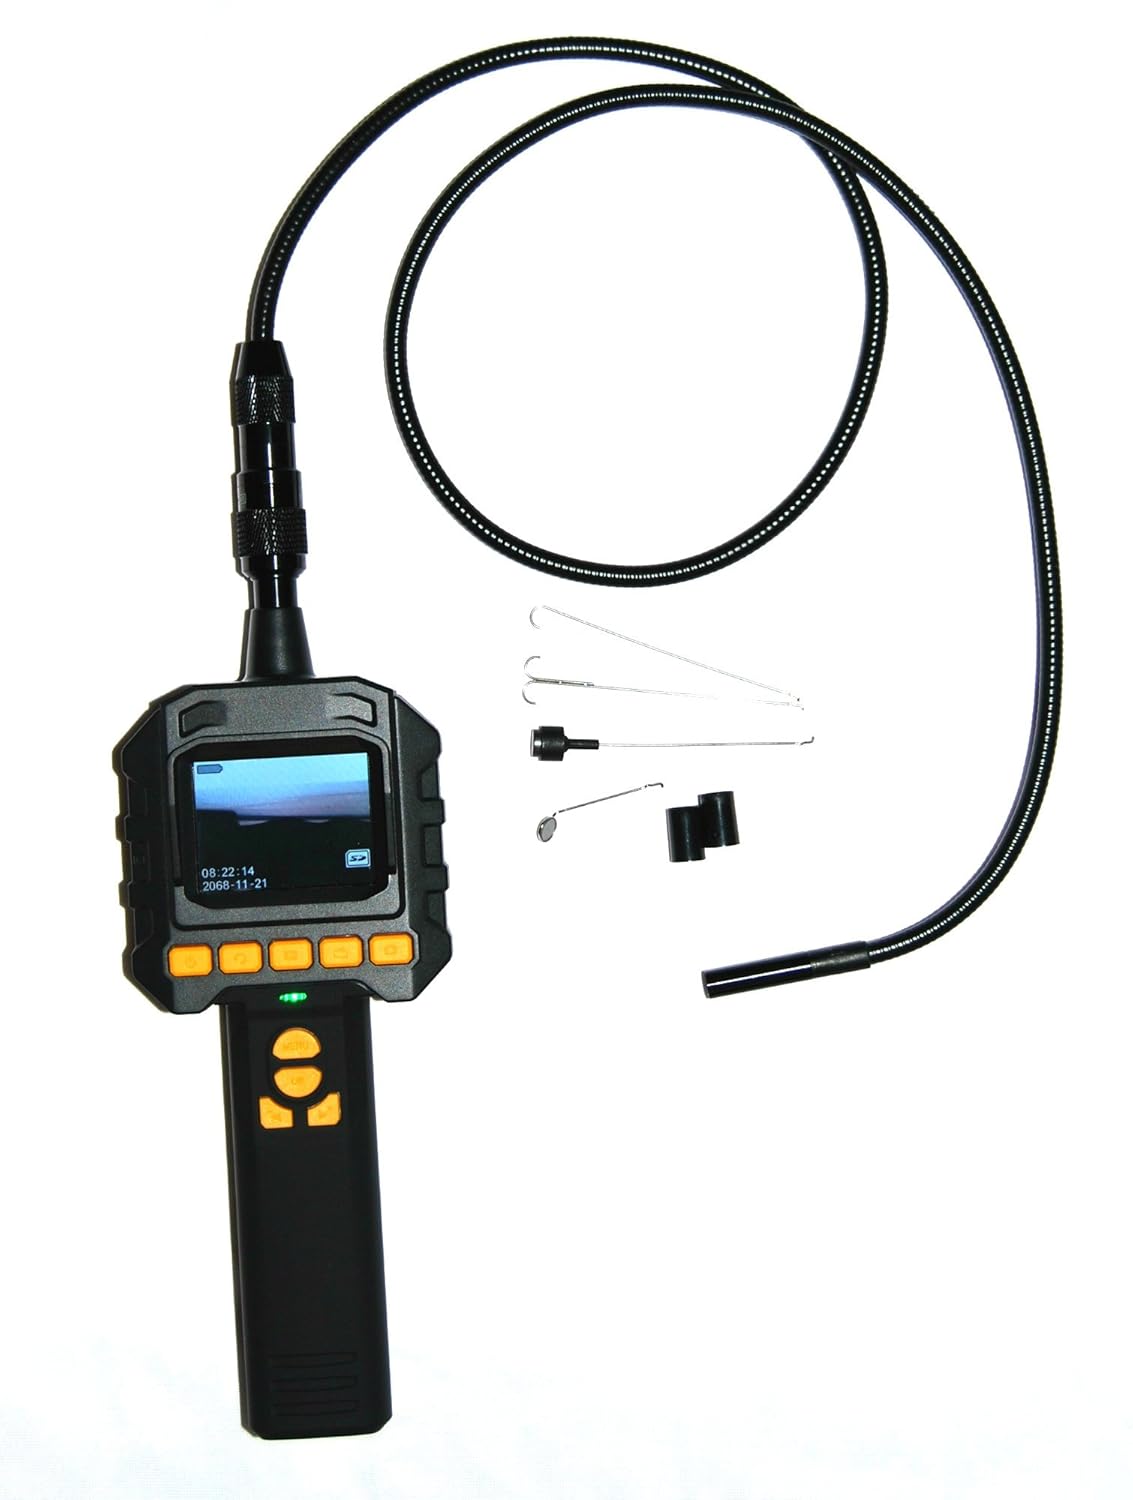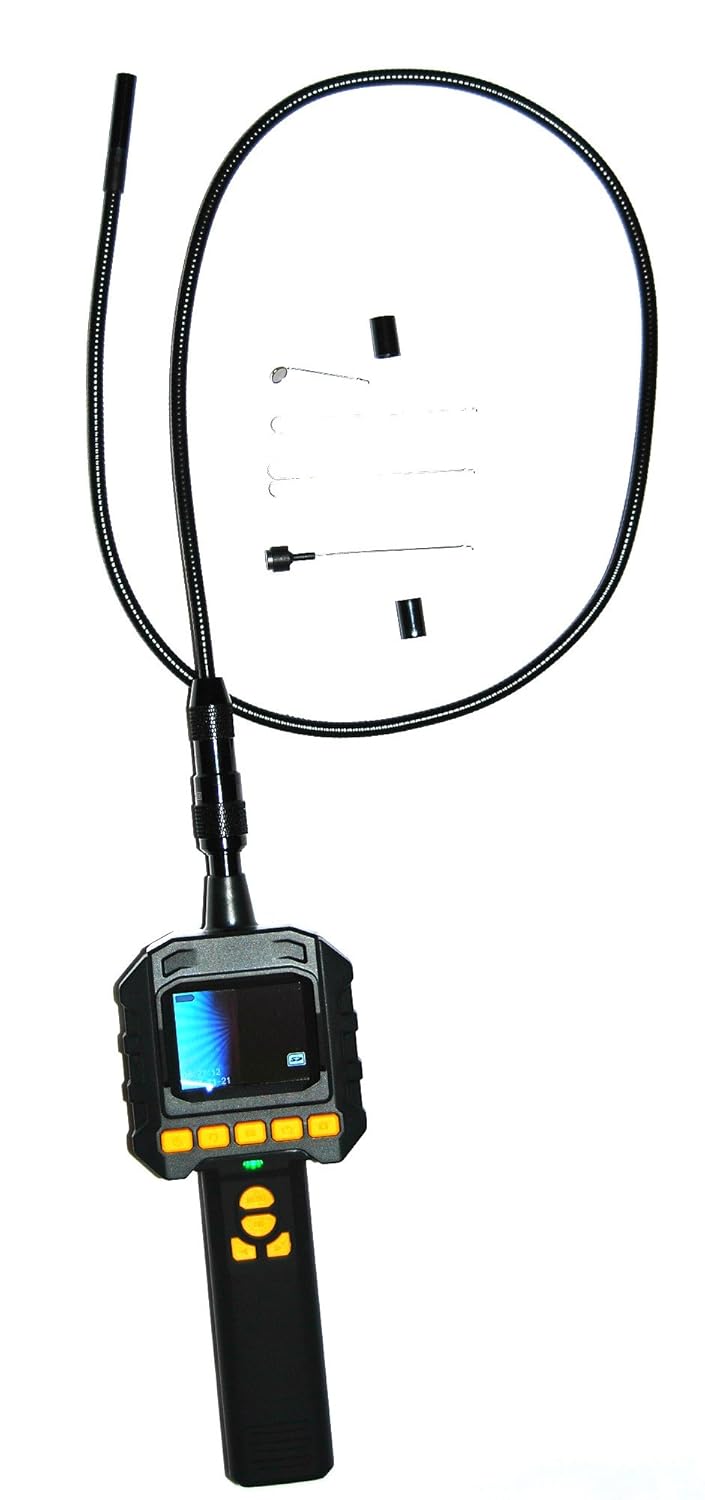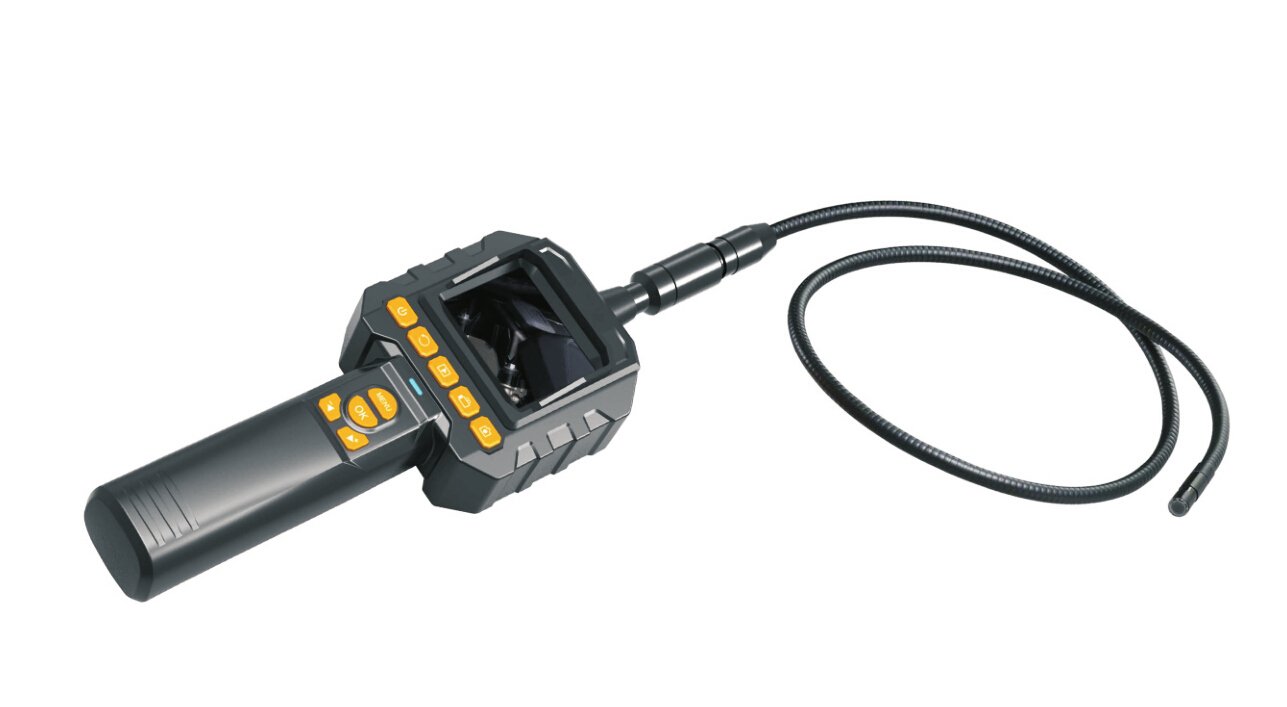
Vividia LGR-240-9 9mm Photo & Video Recordable Flexible Inspection Camera Borescope Endoscope with 2.4" LCD Monitor
Category: Industrial & Scientific
The Recordable Portable Flexible Digital Inspection Camera with 2.4” LCD Monitor allows you to perform detailed visual inspection in hard-to-reach areas, even in total darkness or under water. This Vividia LGR-240-9 can record videos and take pictures. The image files are stored on a 4G SD card. The 100cm (3.3ft) flexible cable can be bent into many shapes to fit into unreachable areas, and the 2.4” full color LCD screen allows you to view live image and video. It is possible to add extensions to the unit for a longer cable (extension cables are sold separately). The small 9mm camera head is perfect for up-close visual inspections in tight spaces. Waterproof camera head and cable withstand wet environments. This inspection camera also comes with a set of accessories: a mirror for side view, a magnet and a hook for picking up hard-to-retrieve items. Powered by 4x AA batteries, this unit is ideal for use in automotive maintenance, electrical repair, plumbing applications, HVAC/R and the visual inspection of otherwise inaccessible areas. Package Includes: Handheld Monitor, 3.3ft Flexible Cable, 4G SD card, User’s Manual, 4x1.5V AA battery, Hook, Mirror, Magnet, and Plastic Carrying Case. Manufacturer’s Warranty: 1 year.
Features: 4G SD Card, Can record video and take pictures; Image Sensor: 0.3MP Color CMOS sensor. Monitor: 2.4” full color LCD (Resolution: 640x480). | Focal Range: 4cm to Infinite. Horizontal Viewing Angle: D67°. Easy to use, lightweight, handhold design. | Waterproof IP67 camera head & cable (the monitor is NOT waterproof). Illumination: 4 white LED lights with adjustable brightness. | Can add extensions to the unit for a longer cable. Powered by 4x AA batteries (included in the package). Comes with hook, mirror, and magnet. | Dimension: Handheld Monitor Size: 7.5”x3.2”x2.0”; Flexible cable length: 100cm (3.3ft); Flexible cable outer diameter: 8.0mm (0.31in); Camera head outer diameter: 9mm (0.35in).